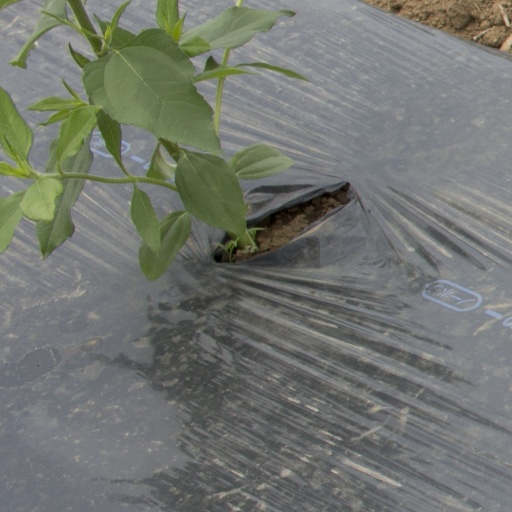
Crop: Jerusalem artichoke